AEG G.IV

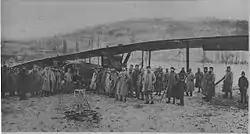
A crashed AEG G.IV, 23 December 1917

The G.IV was powered by a pair of Mercedes D.IVa six-cylinder water-cooled inline piston engines; cooling was provided via automotive-type radiators positioned immediately aft of the propellers. These engines were mounted via a complex array of steel struts to the lower wing spars and braced against the upper longerons of the fuselage; somewhat unusually, there was no connecting struts between the engine and the upper wing. The wings comprised a fixed central section with detachable swept outer panels of composite construction, that being a pair of 50 mm diameter steel tube spars and solid wood ribs. To lighten the wing structure, strategically-placed holes were drilled and, besides loose threading, no solid connection between the ribs and the spars were made; several of the ribs were also false. The upper wing featured large balanced ailerons that shared a similar profile to that of the AEG C.IV. The undercarriage comprised a relatively sturdy tailskid and a pair of wheels, each one mounted directly beneath each engine and equipped with shock absorbers.